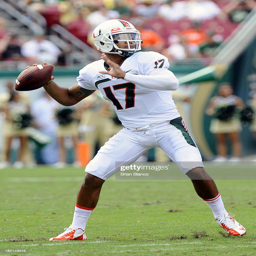
# looks for an open receiver during the first quarter against american football team .